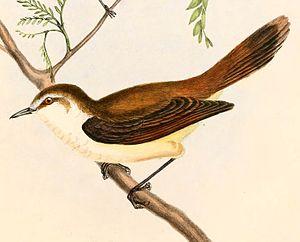
La Gérygone des Chatham est une espèce de passereaux de la famille des Acanthizidae.